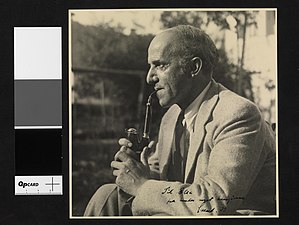
Svend Borberg
Den danske dramatiker og litteraturkritiker Svend Borberg 1939.